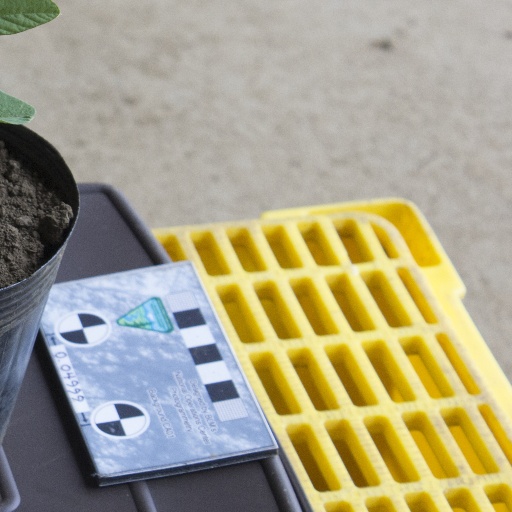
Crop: soybean